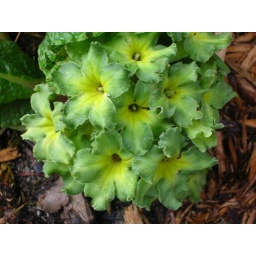
The only true green flower I have in my garden.